Richard Hatch (actor)

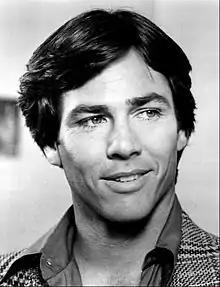
Hatch in a publicity photo for "The Streets of San Francisco" (1977)

Richard Lawrence Hatch (May 21, 1945 – February 7, 2017) was an American actor and writer. He began his career as a stage actor before moving on to television work in the 1970s. Hatch is best known for his role as Captain Apollo in the original "Battlestar Galactica" television series. He is also widely known for his role as Tom Zarek in the reimagined "Battlestar Galactica".